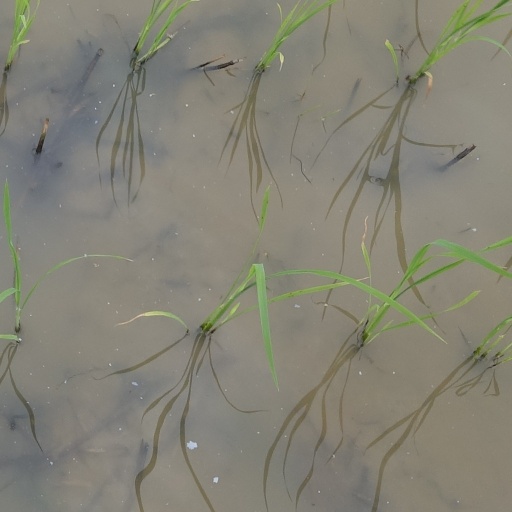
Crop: rice